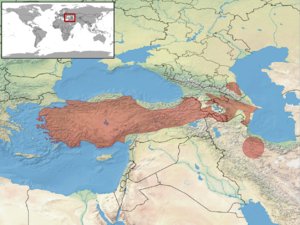
Eirenis modestus est une espèce de serpents de la famille des Colubridae.